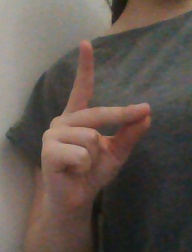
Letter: ta